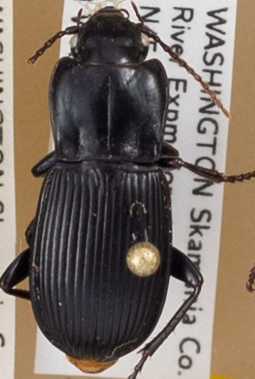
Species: Pterostichus herculaneus
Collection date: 2018-07-17
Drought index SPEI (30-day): -1.038
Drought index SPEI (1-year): -0.39
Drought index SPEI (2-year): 0.662